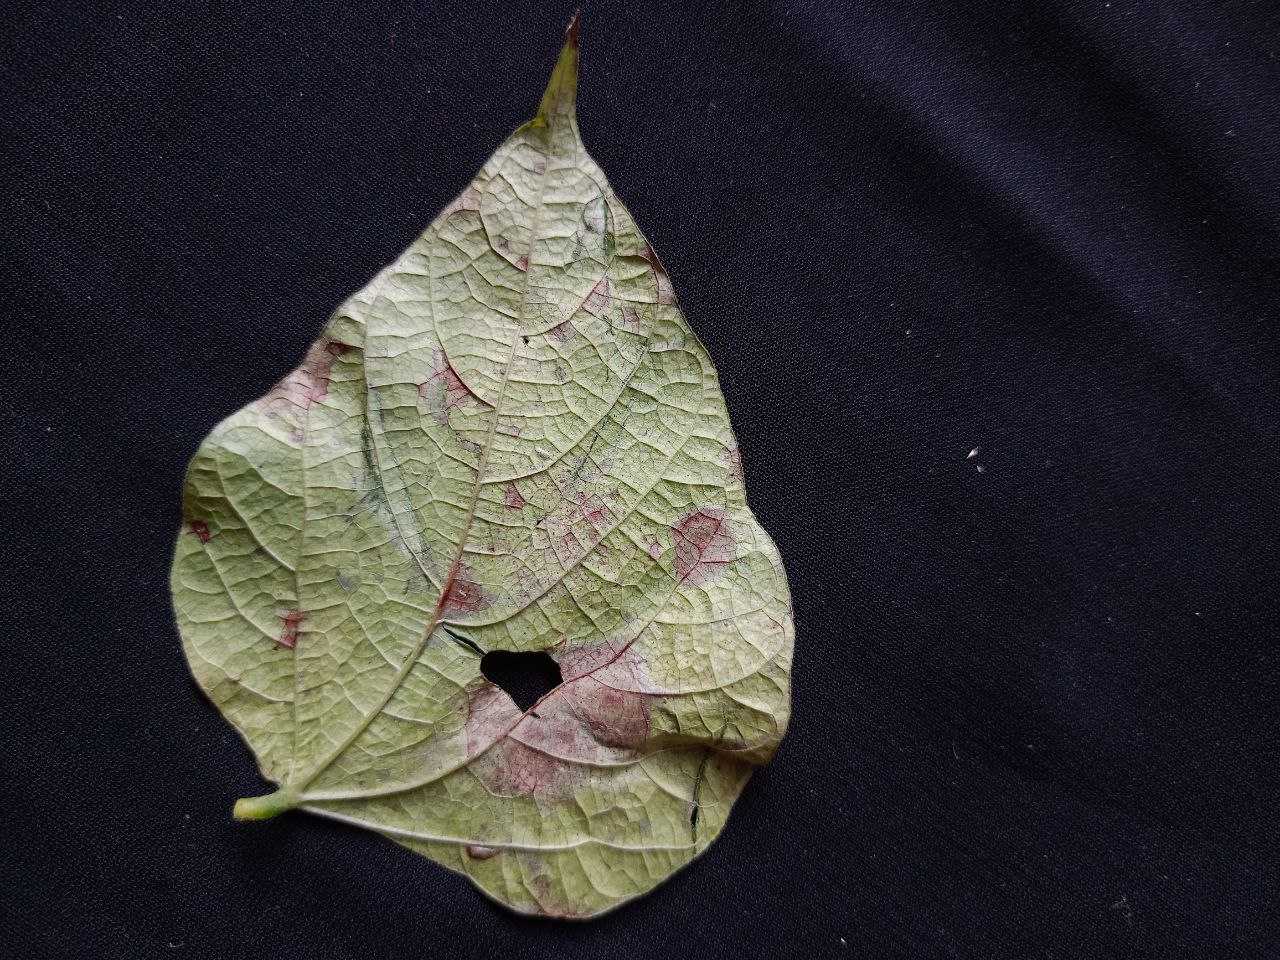
Crop: bean
Leaf condition: Blight